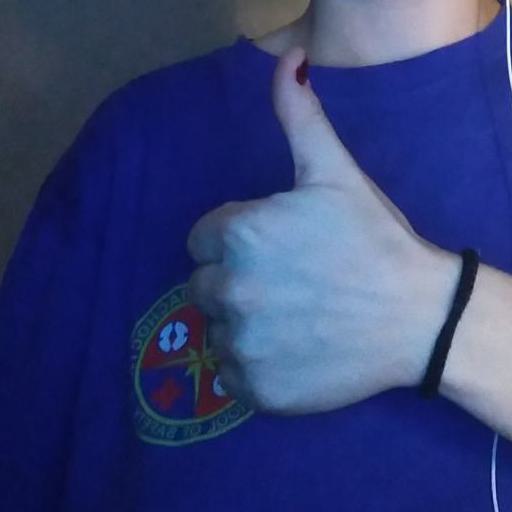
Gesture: like